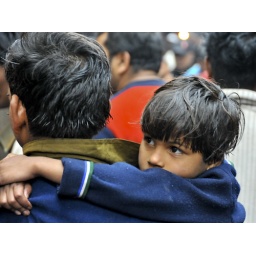
Man and boy in blue